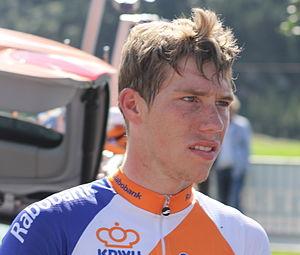
Stan Godrie, né le 9 janvier 1993 à Bréda, est un coureur cycliste néerlandais, membre de l'équipe Willebord Wil Vooruit.